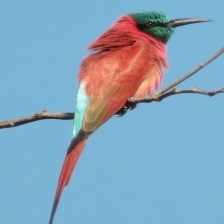
Species: CARMINE BEE-EATER
Scientific name: MEROPS NUBICOIDES
ImageNet parent category: bee_eater